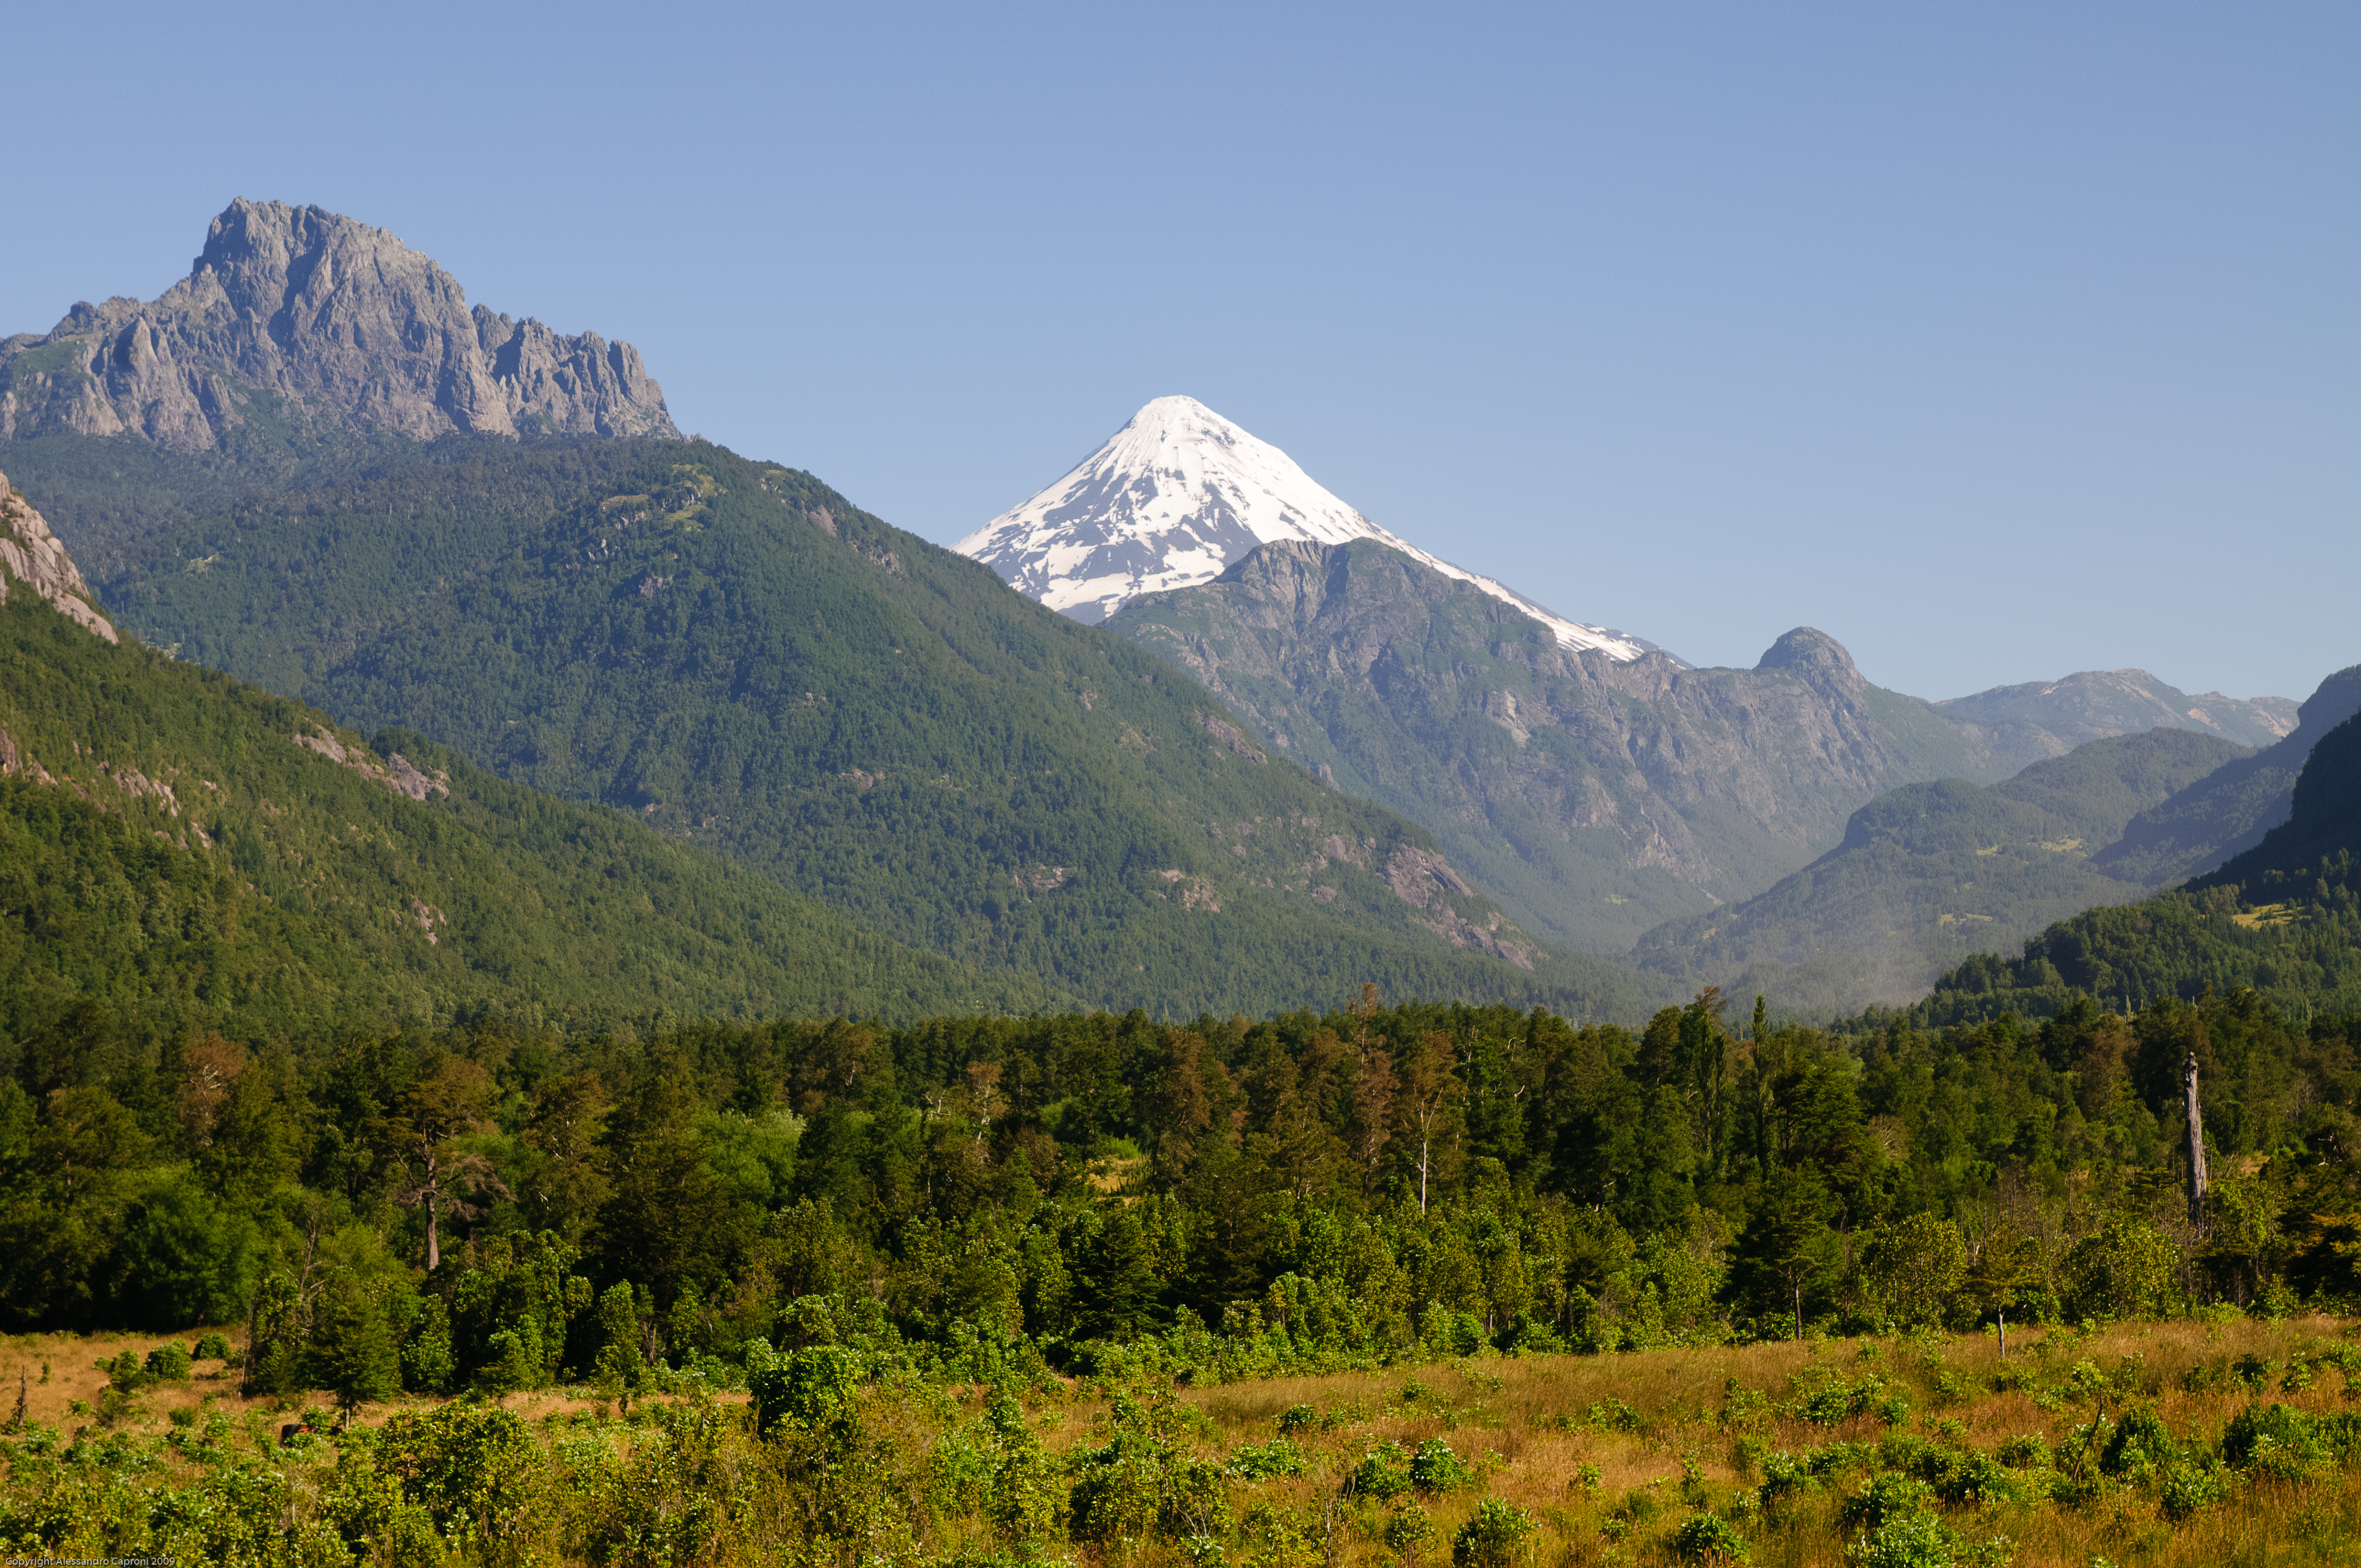
landscape, nature, forest, wilderness, walking, mountain, meadow, hill, adventure, valley, mountain range, autumn, nikon, national park, ridge, chile, alps, plateau, fell, ecosystem, d300, landform, mountain pass, natural environment, geographical feature, mountainous landforms